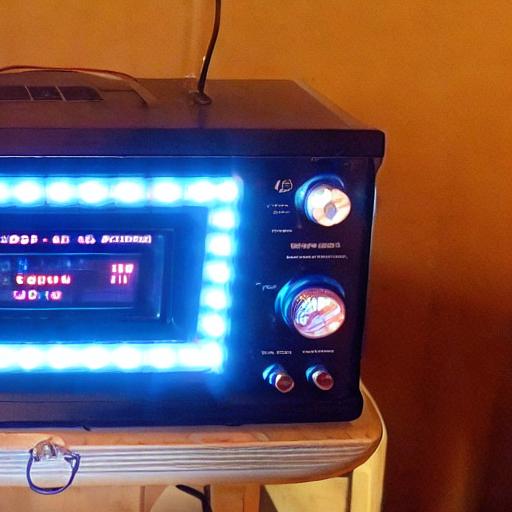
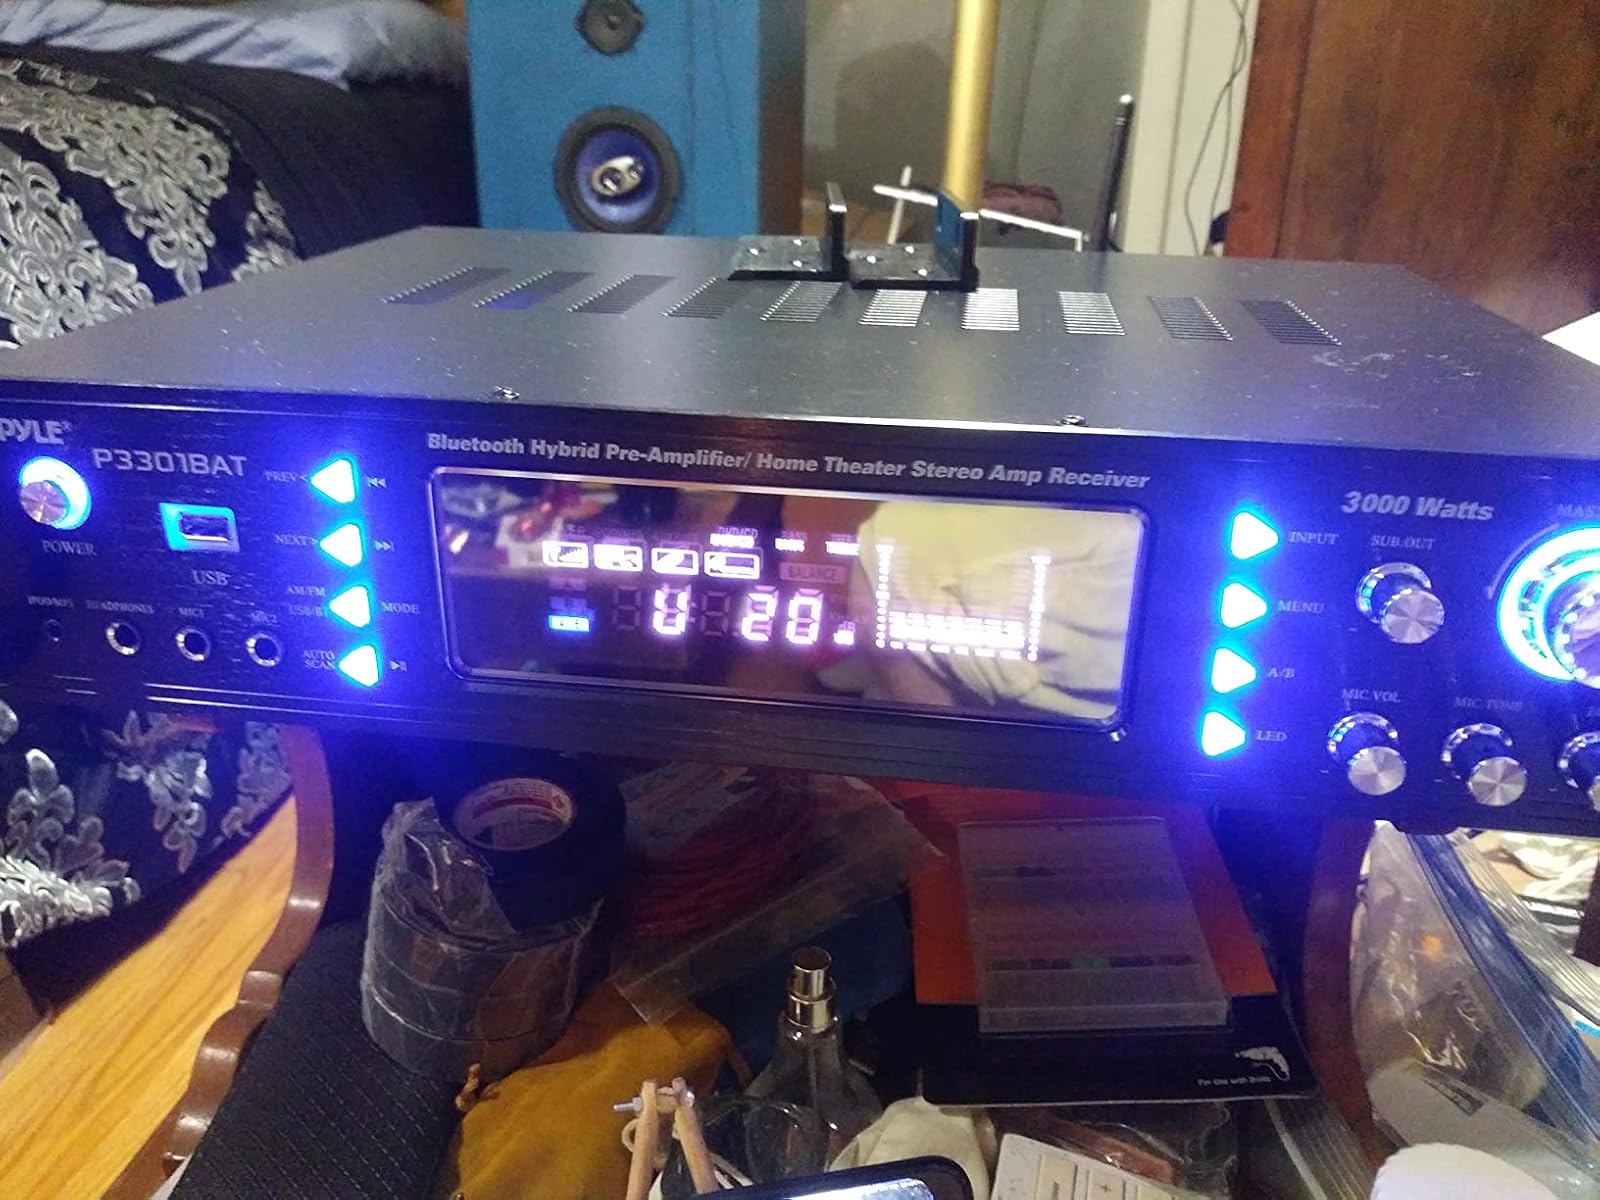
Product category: radio
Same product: no